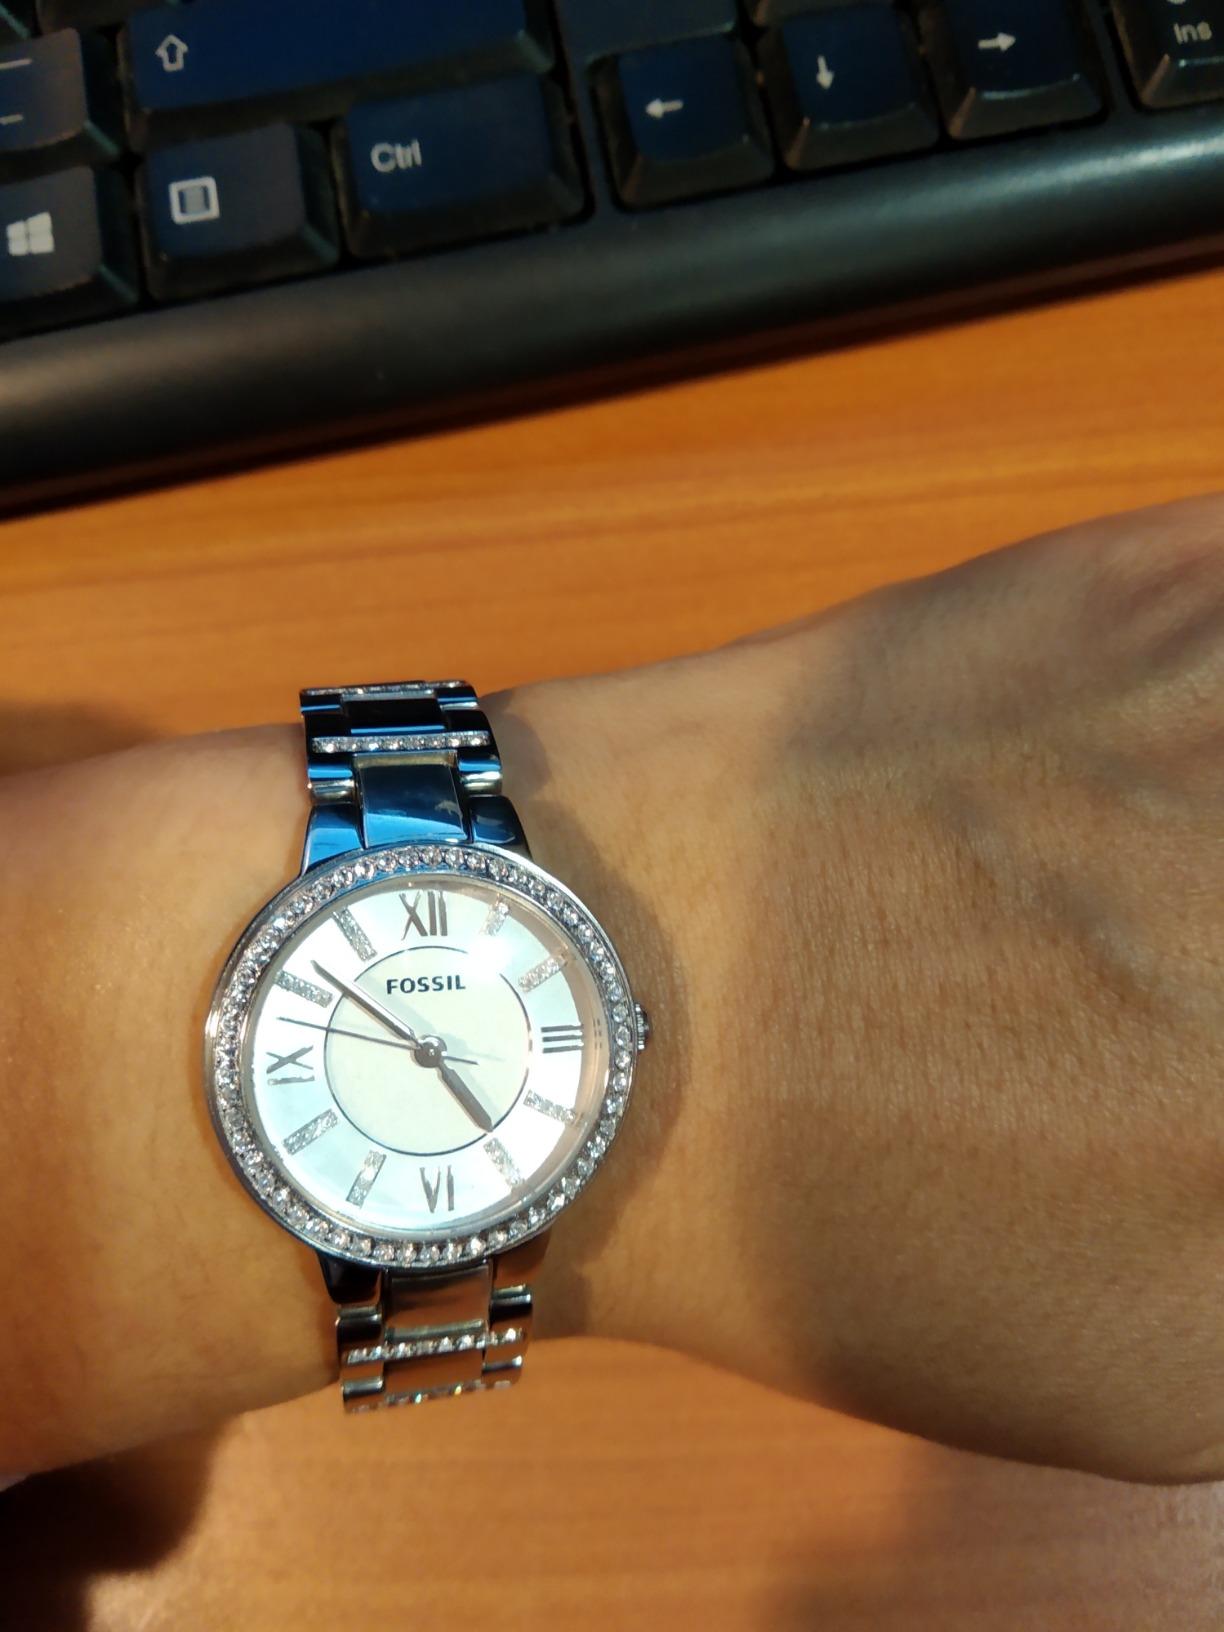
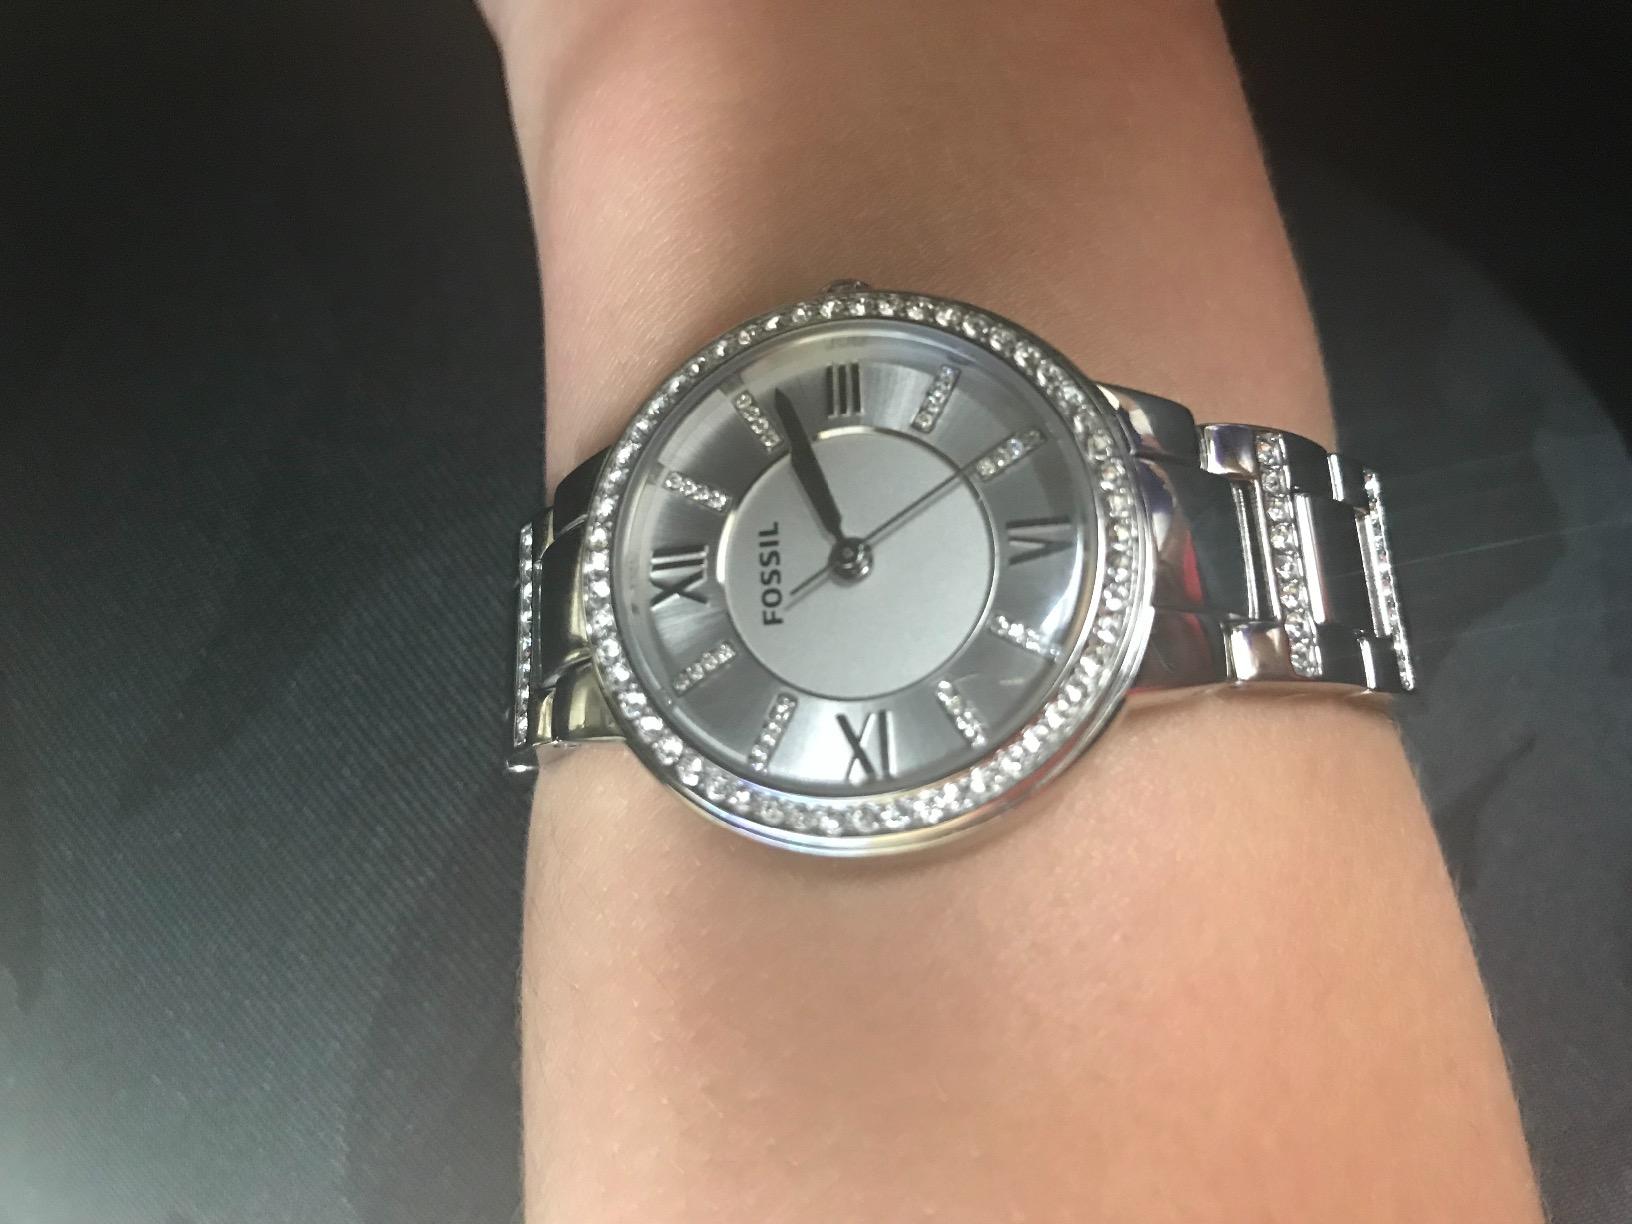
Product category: accessories_watch
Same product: yes